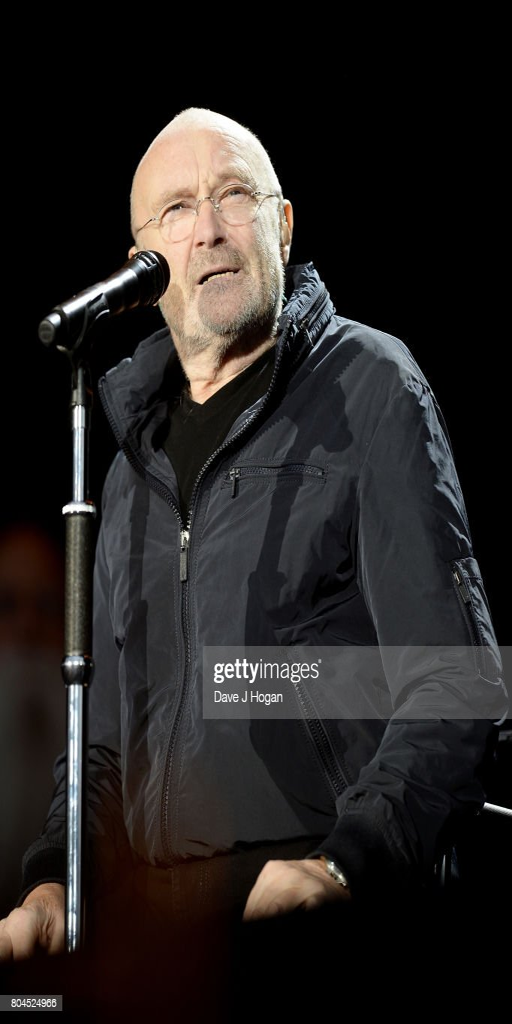
soft rock artist performs on stage at festival .